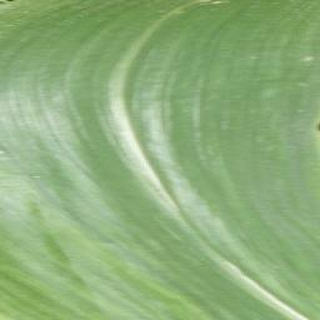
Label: healthy_corn